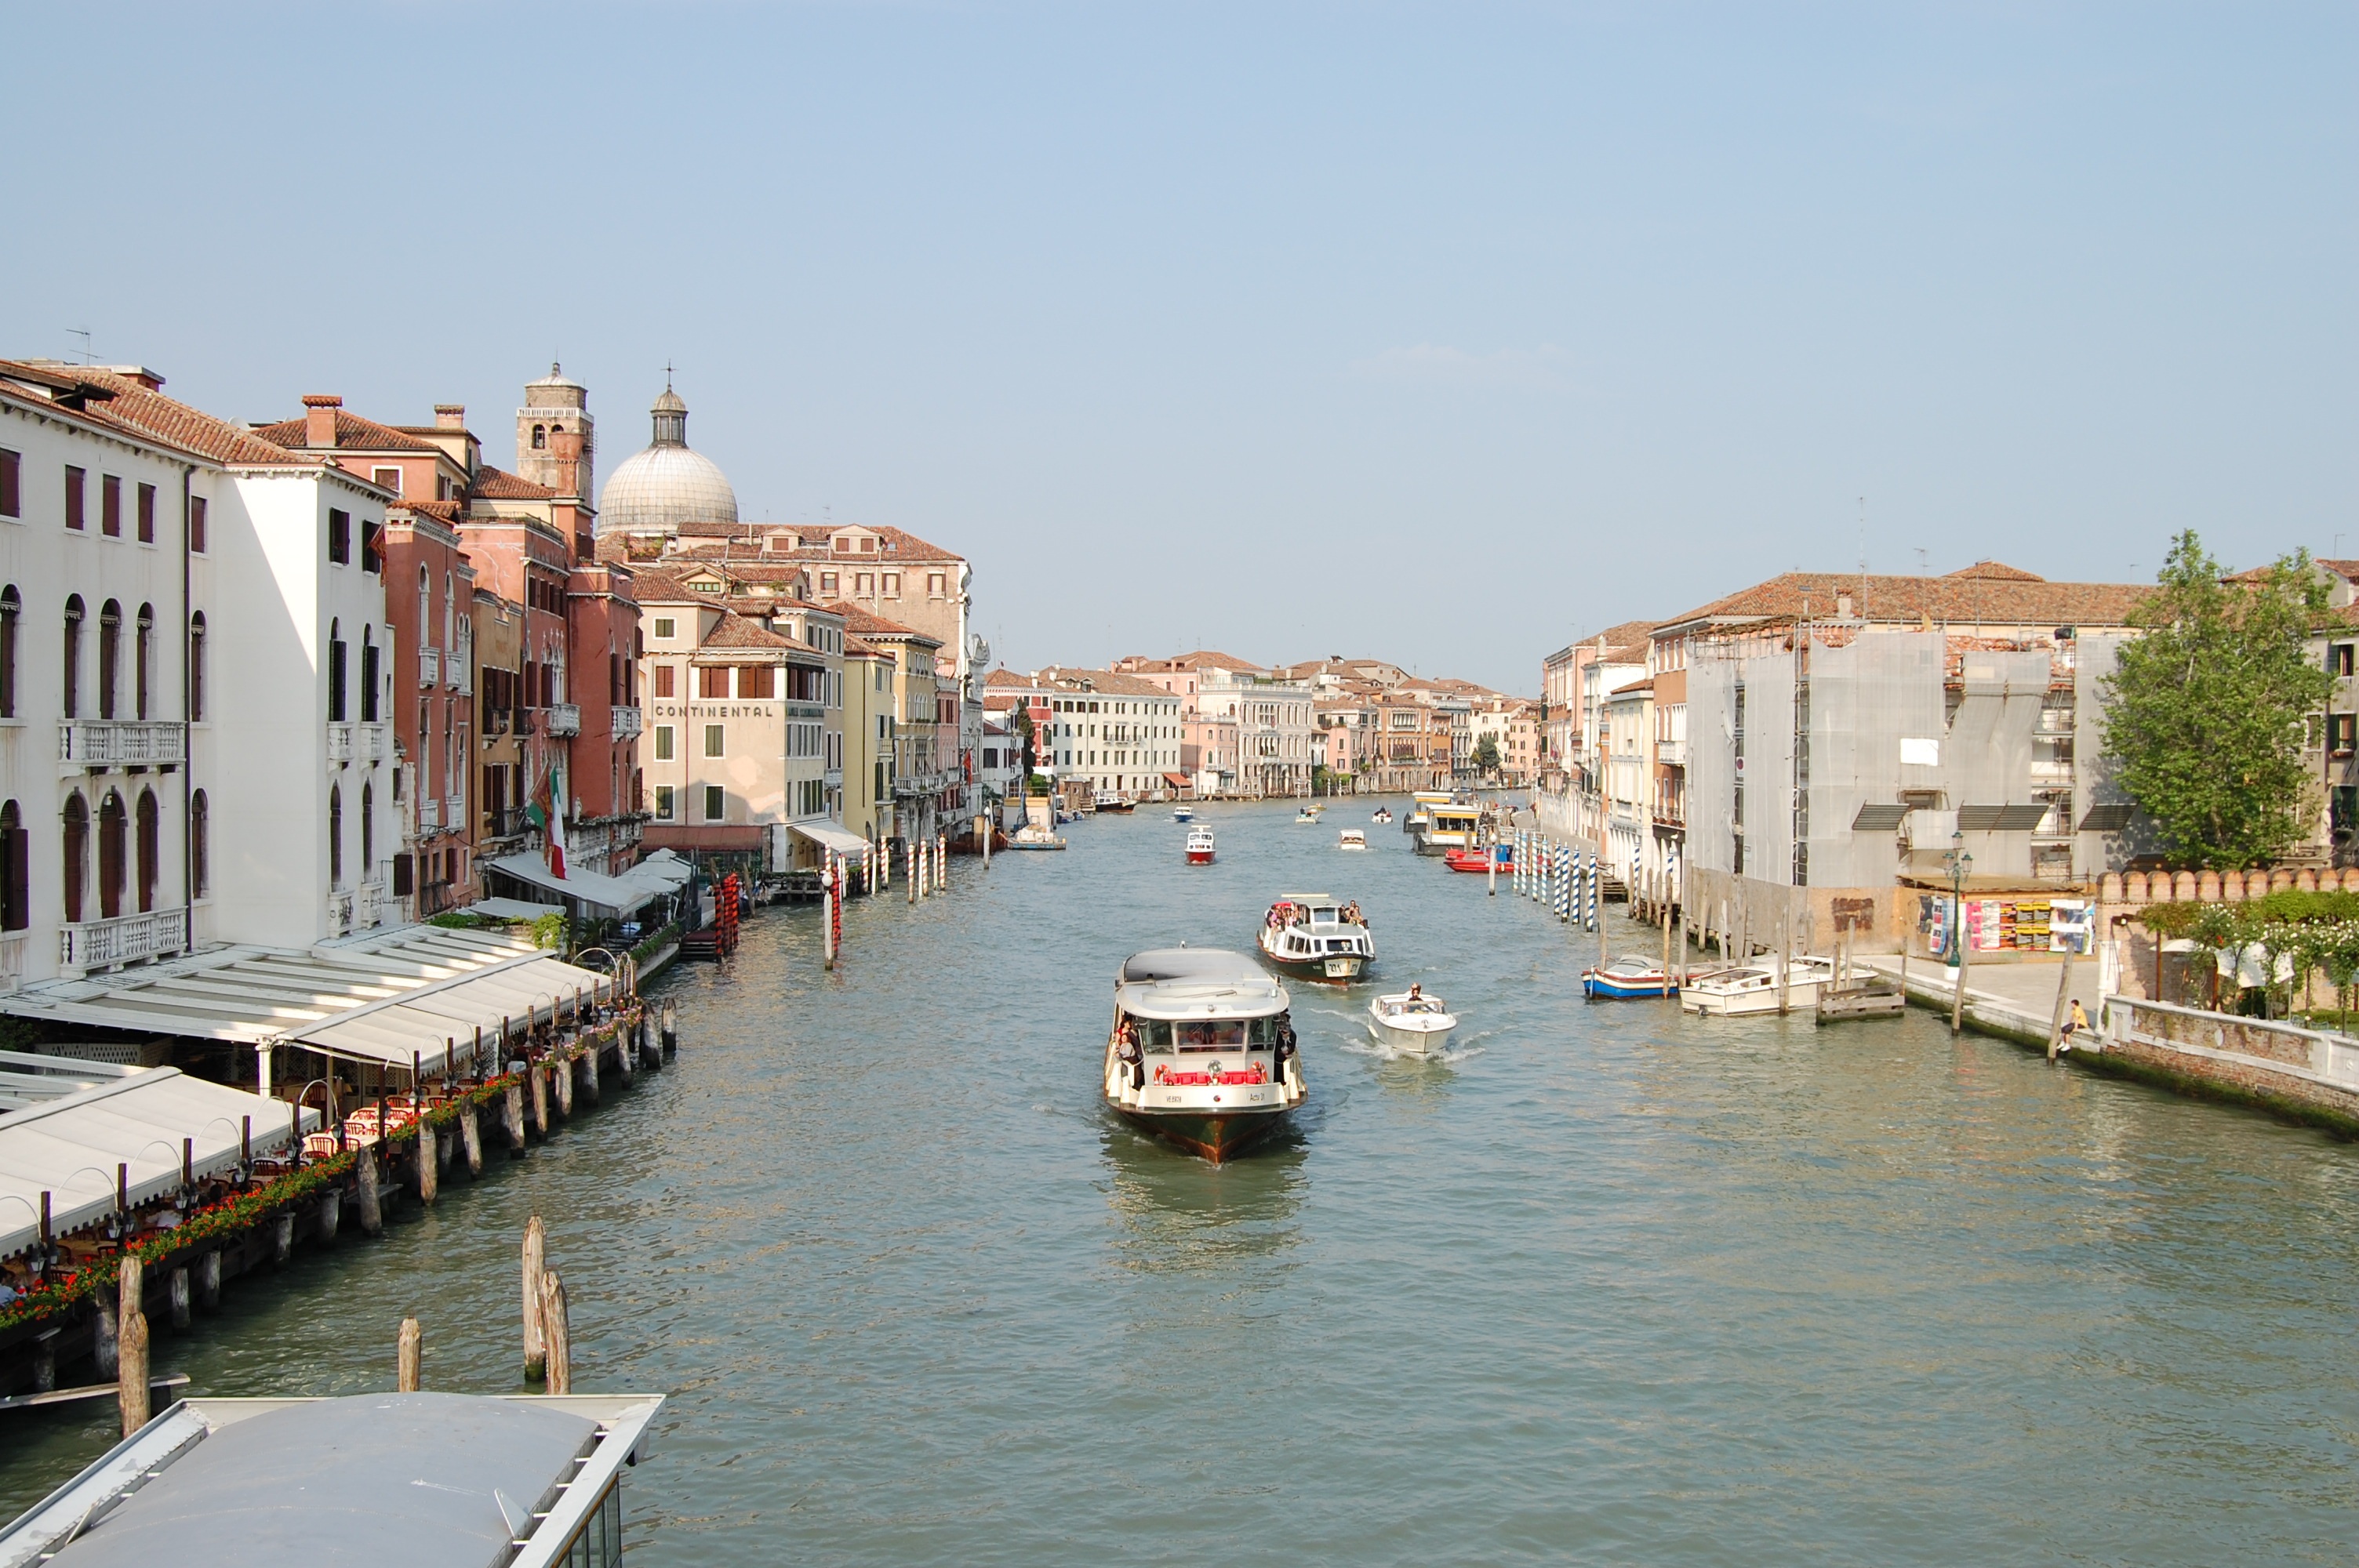
sea, water, dock, boat, town, old, river, canal, cityscape, vacation, travel, vehicle, italy, harbor, venice, marina, waterway, body of water, boats, center, channel, landform, geographical feature